Anbanavan Asaradhavan Adangadhavan

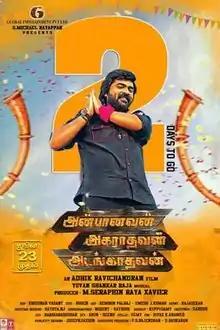
Theatrical release poster

Anbanavan Asaradhavan Adangadhavan, also known as AAA, is a 2017 Indian Tamil-language romantic action comedy film, directed by Adhik Ravichandran and produced by S. Michael Rayappan. The film stars Silambarasan in dual roles, along with Shriya Saran and Tamannaah Bhatia. The film has music composed by Yuvan Shankar Raja, with Krishnan Vasant and Ruben handling the cinematography and editing, respectively.